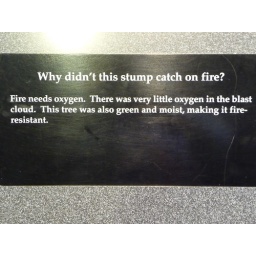
A sign in the Johnston Ridge Observatory at Mount St. Helens explaining why a tree stump didn't burn